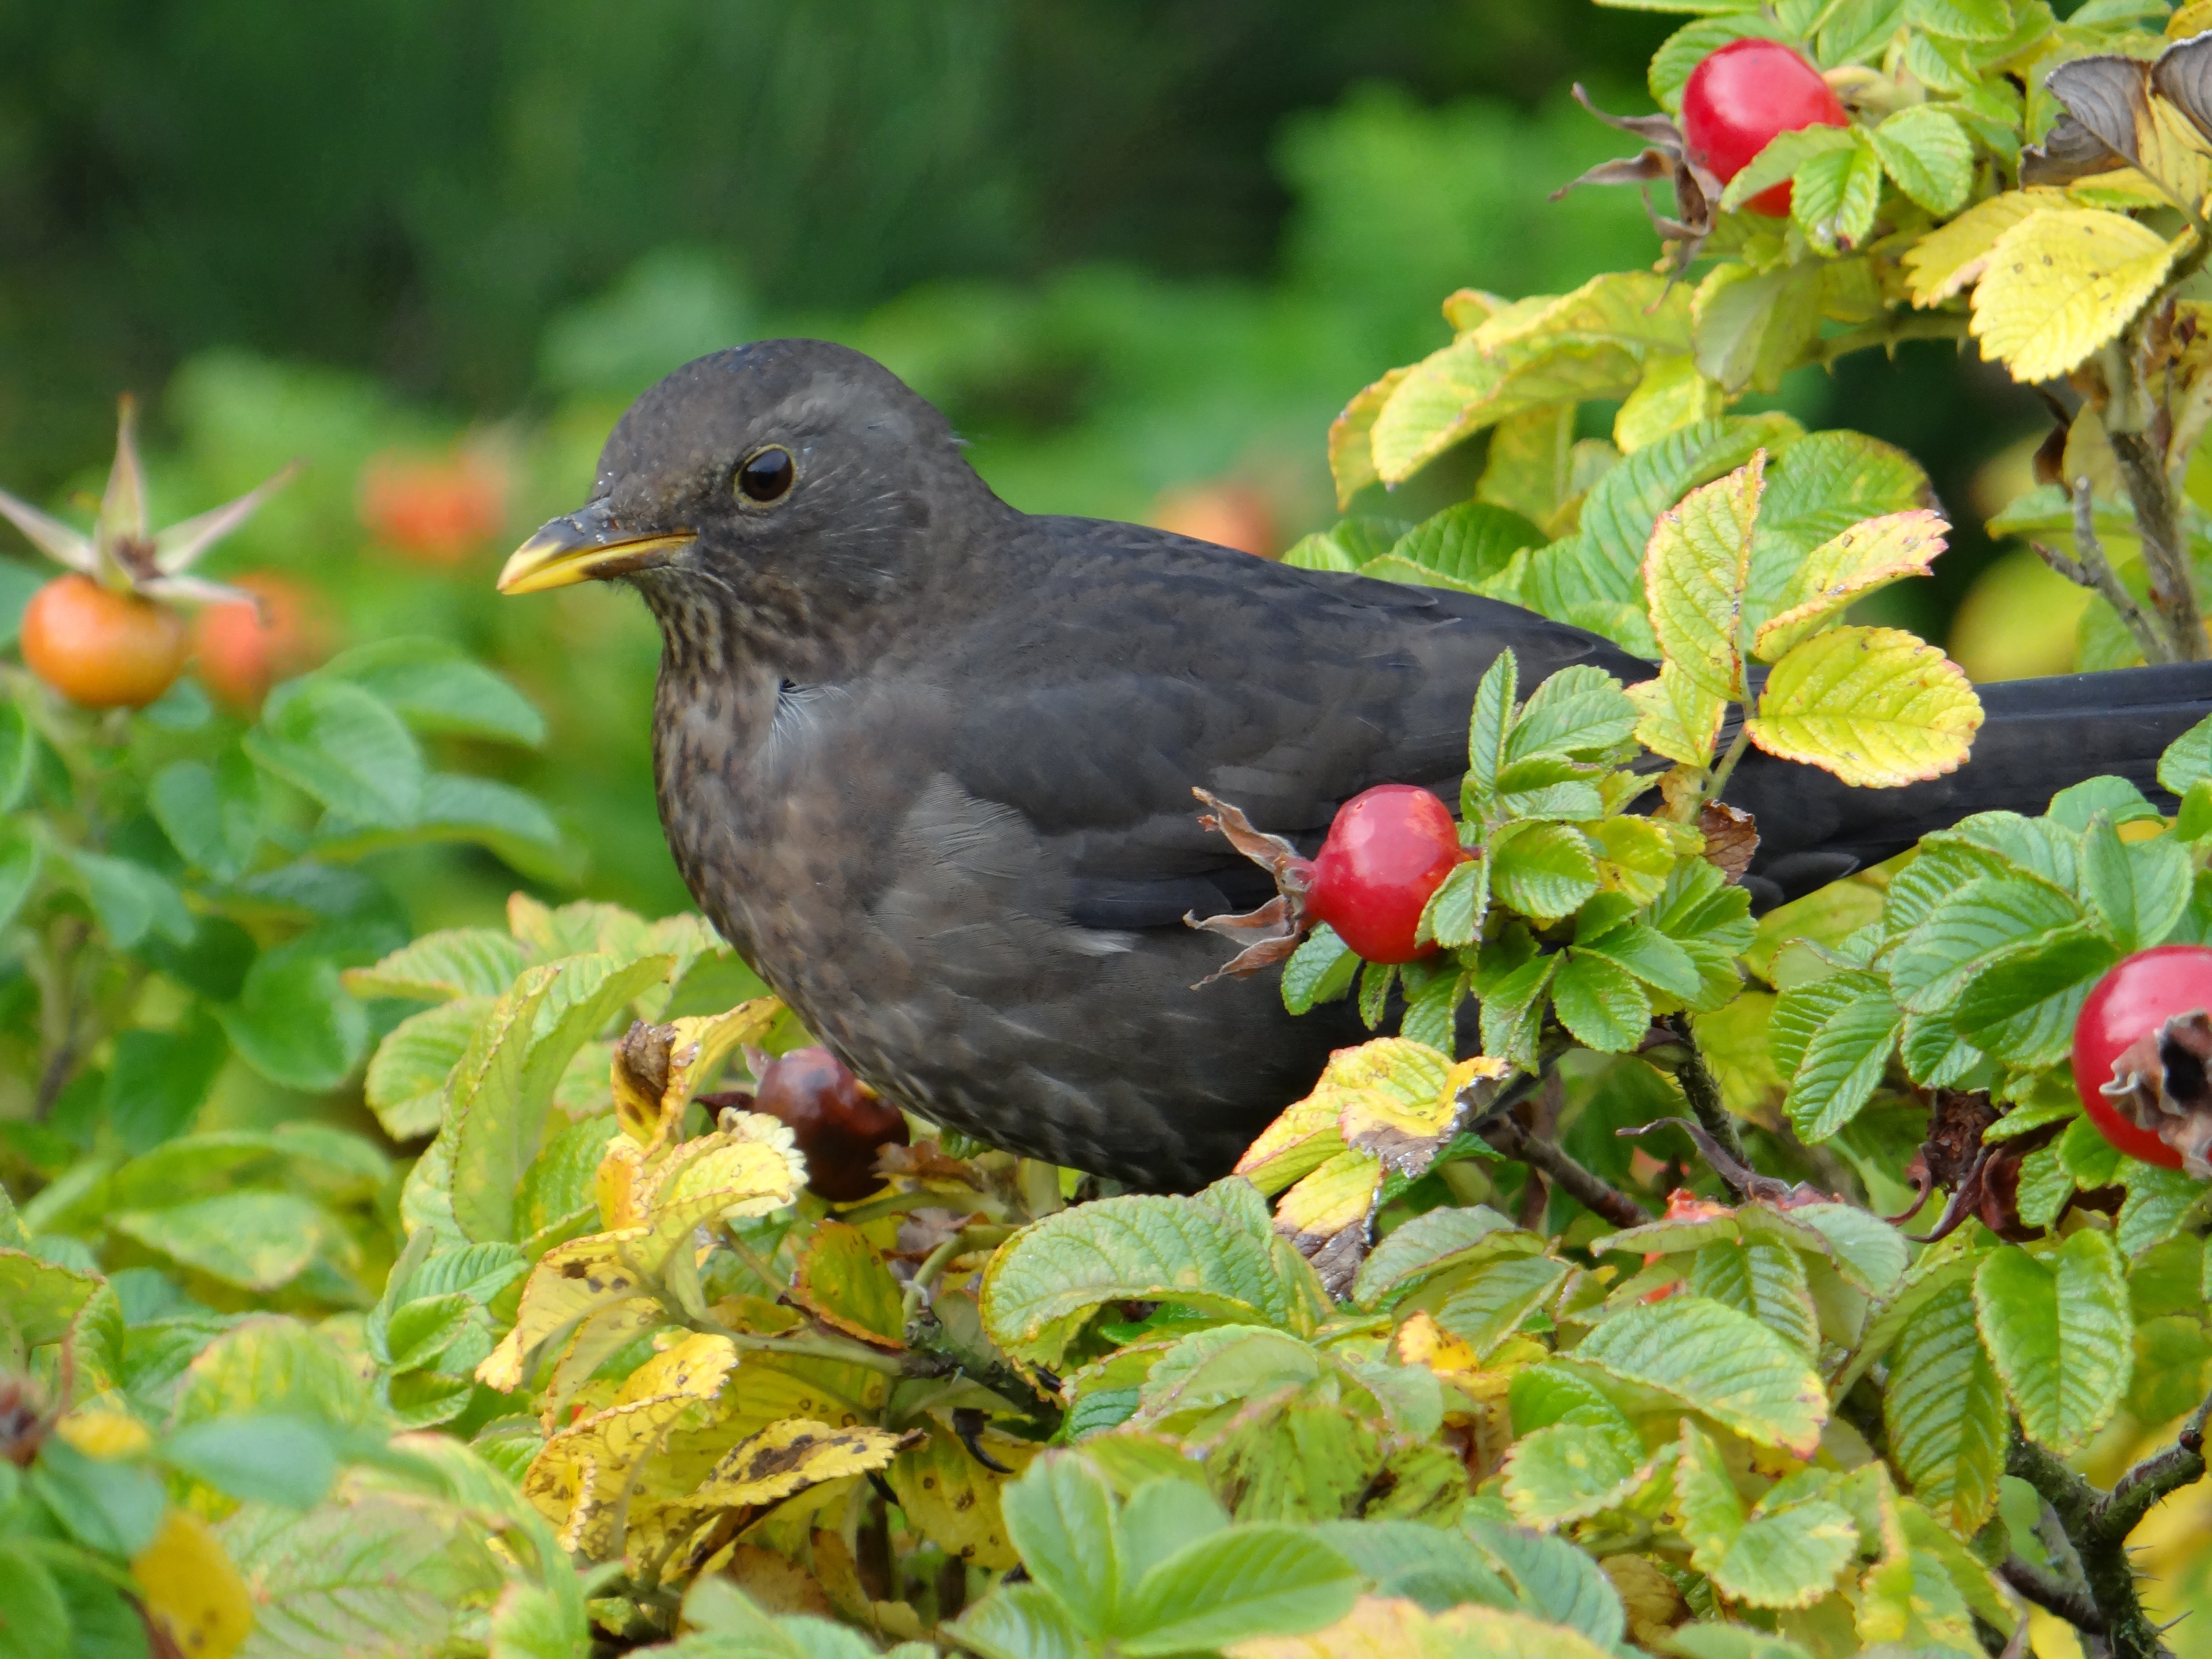
nature, branch, bird, flower, wildlife, beak, autumn, eat, robin, fauna, songbird, vertebrate, blackbird, foraging, black bird, yellow beak, old world flycatcher, perching bird, emberizidae